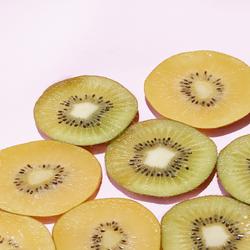
Label: Kiwi